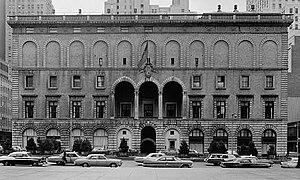
Les Franco-Américains sont des citoyens des États-Unis ayant une ascendance française, ancienne ou récente. L'expression englobe les personnes ayant des ascendants originaires de Nouvelle-France, de Haute et Basse-Louisiane, ou des colonies françaises des Caraïbes.